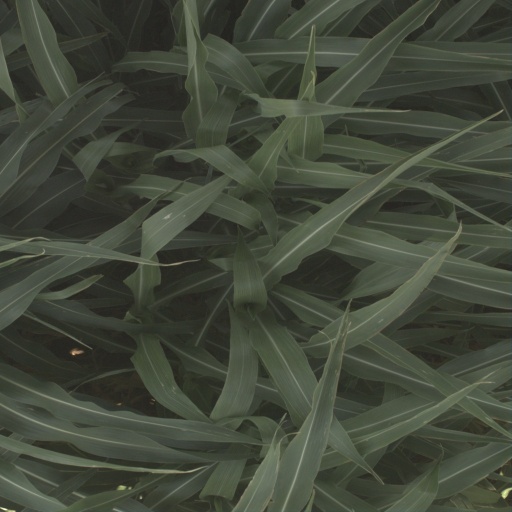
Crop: sorghum